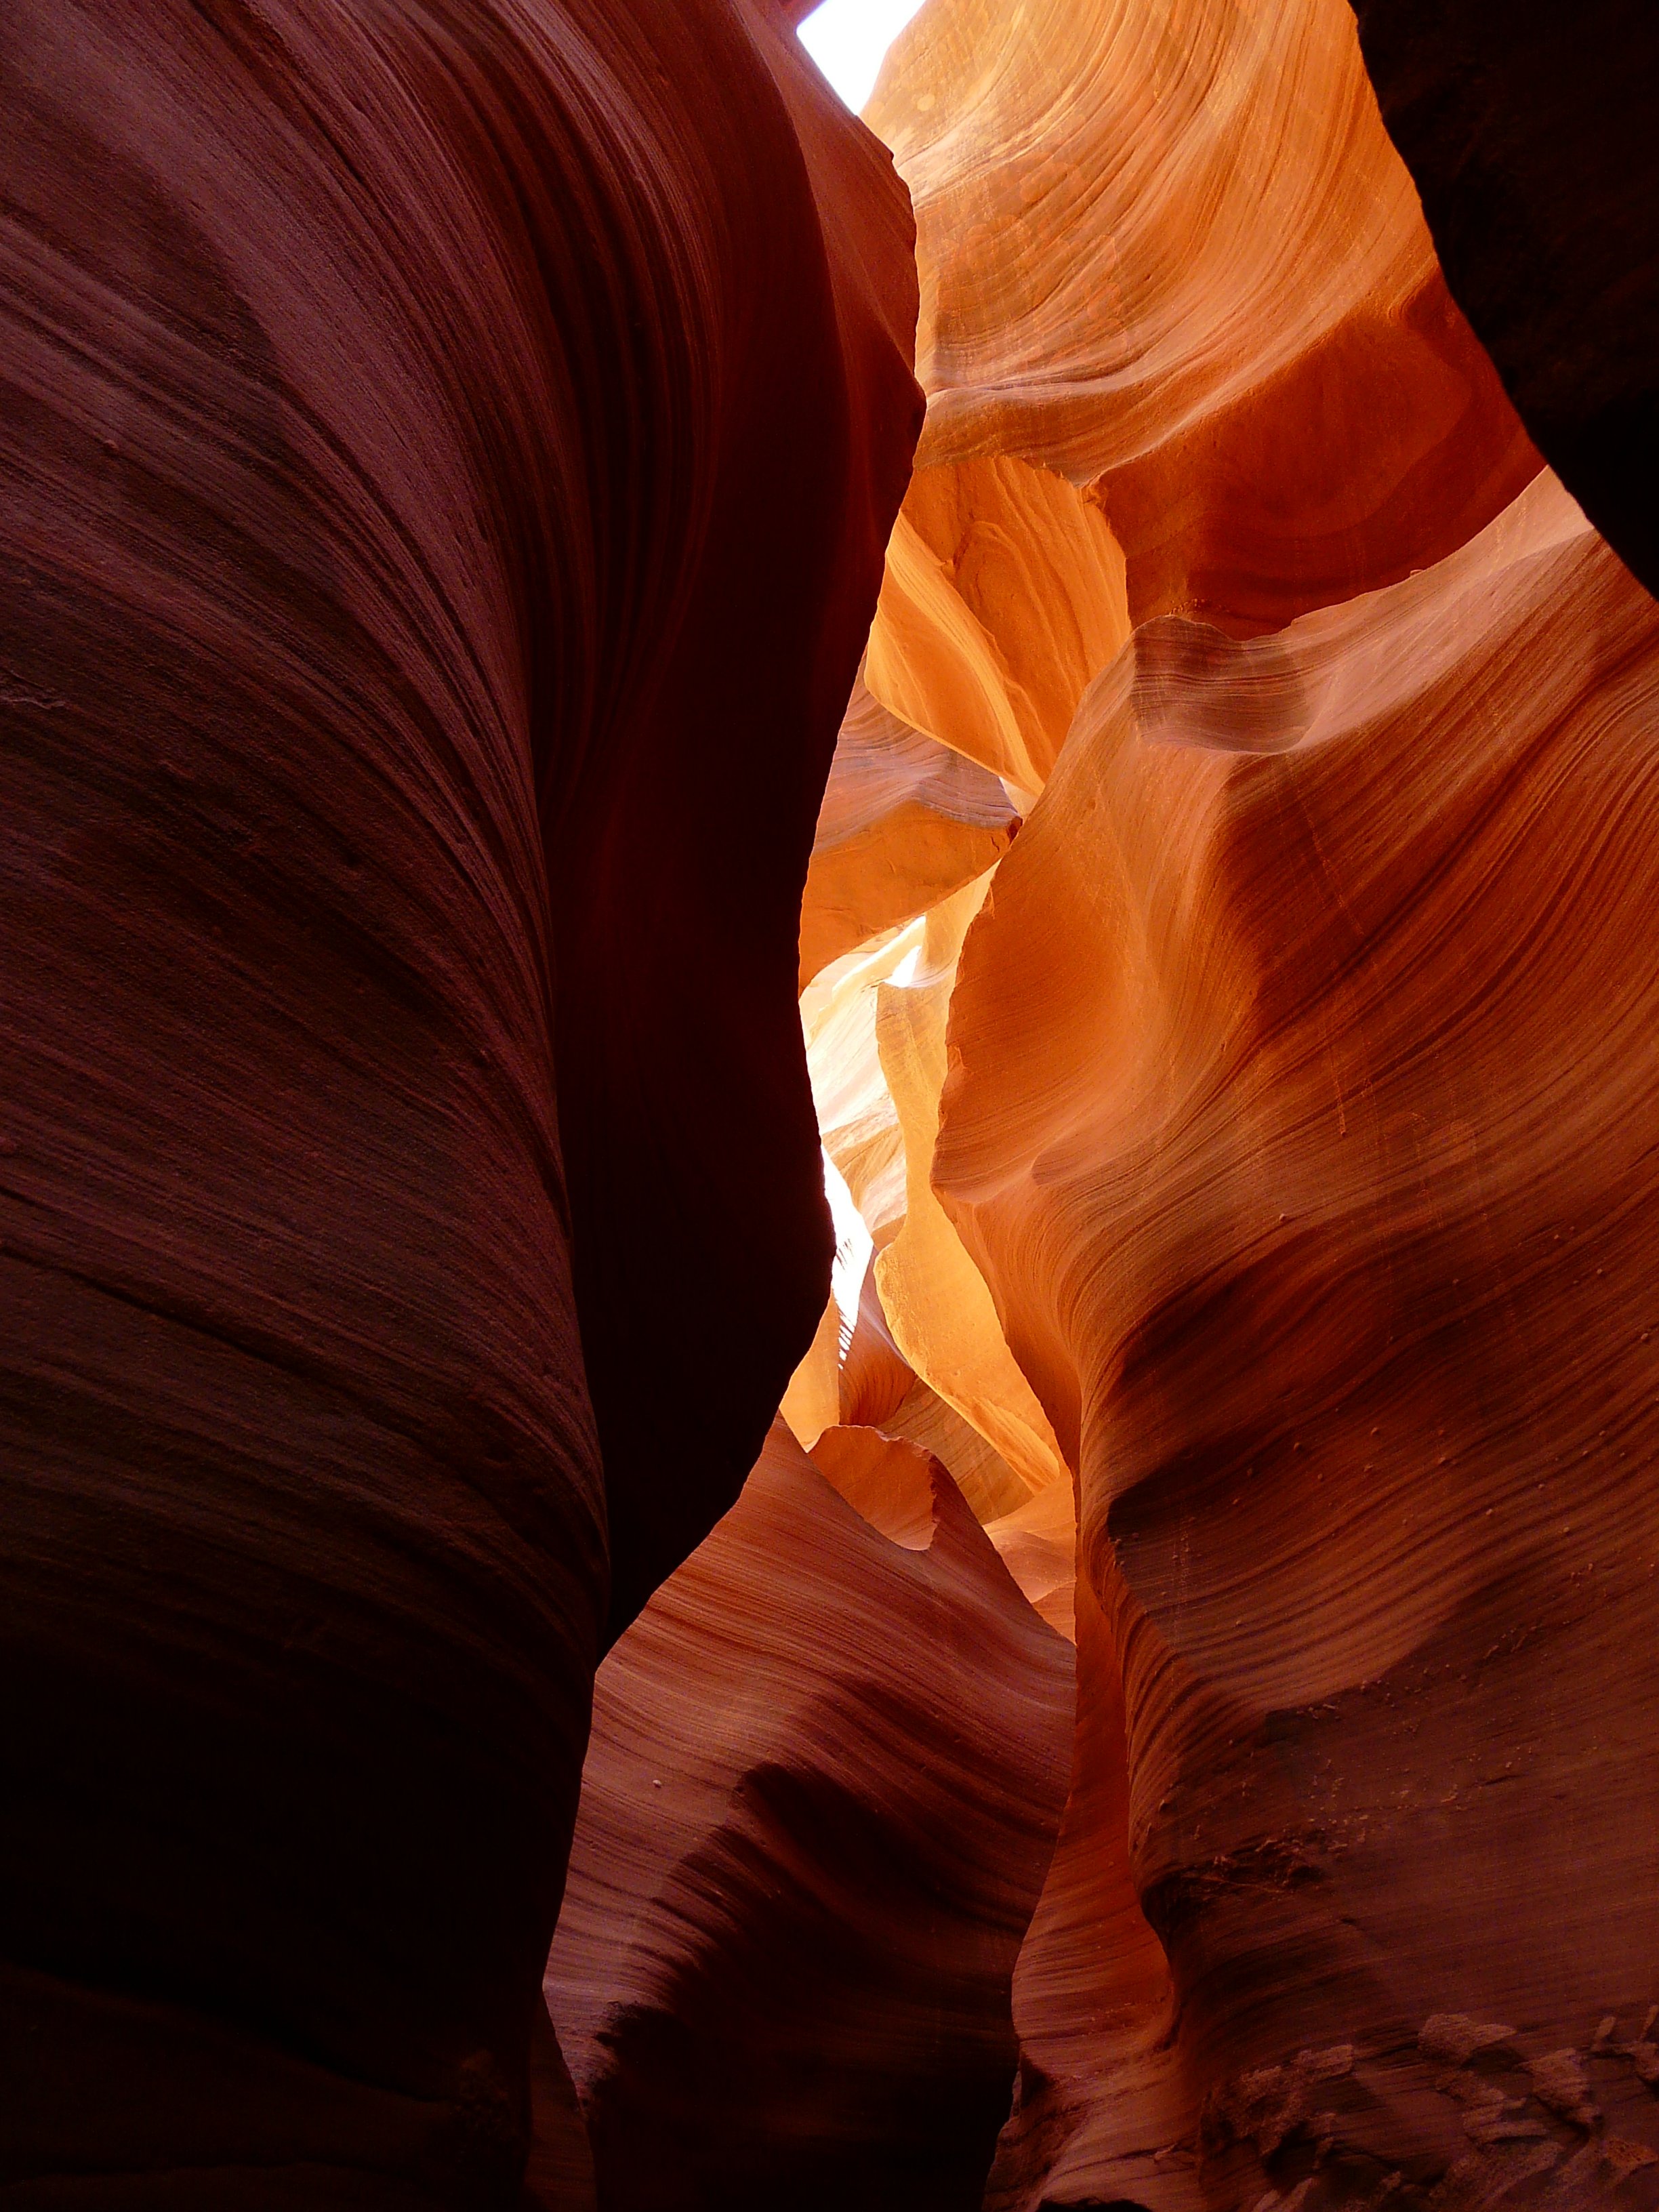
nature, sand, rock, light, wood, sunlight, flower, stone, formation, cliff, orange, cave, red, color, shadow, usa, america, gorge, canyon, colorful, national park, page, antelope, arizona, antelope canyon, close up, farbenspiel, nick, mysterious, temple, bright, indian, navajo, reddish, natural spectacle, sand stone, slot canyon, washed out, ochre colours, lower antelope canyon